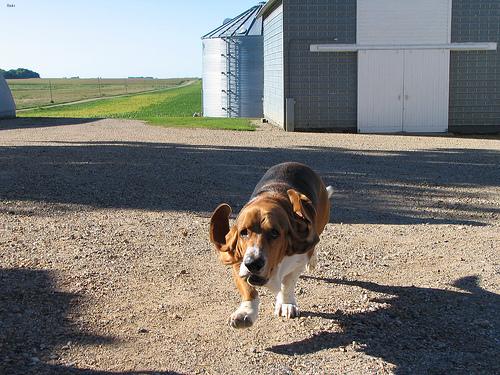
Breed: basset hound